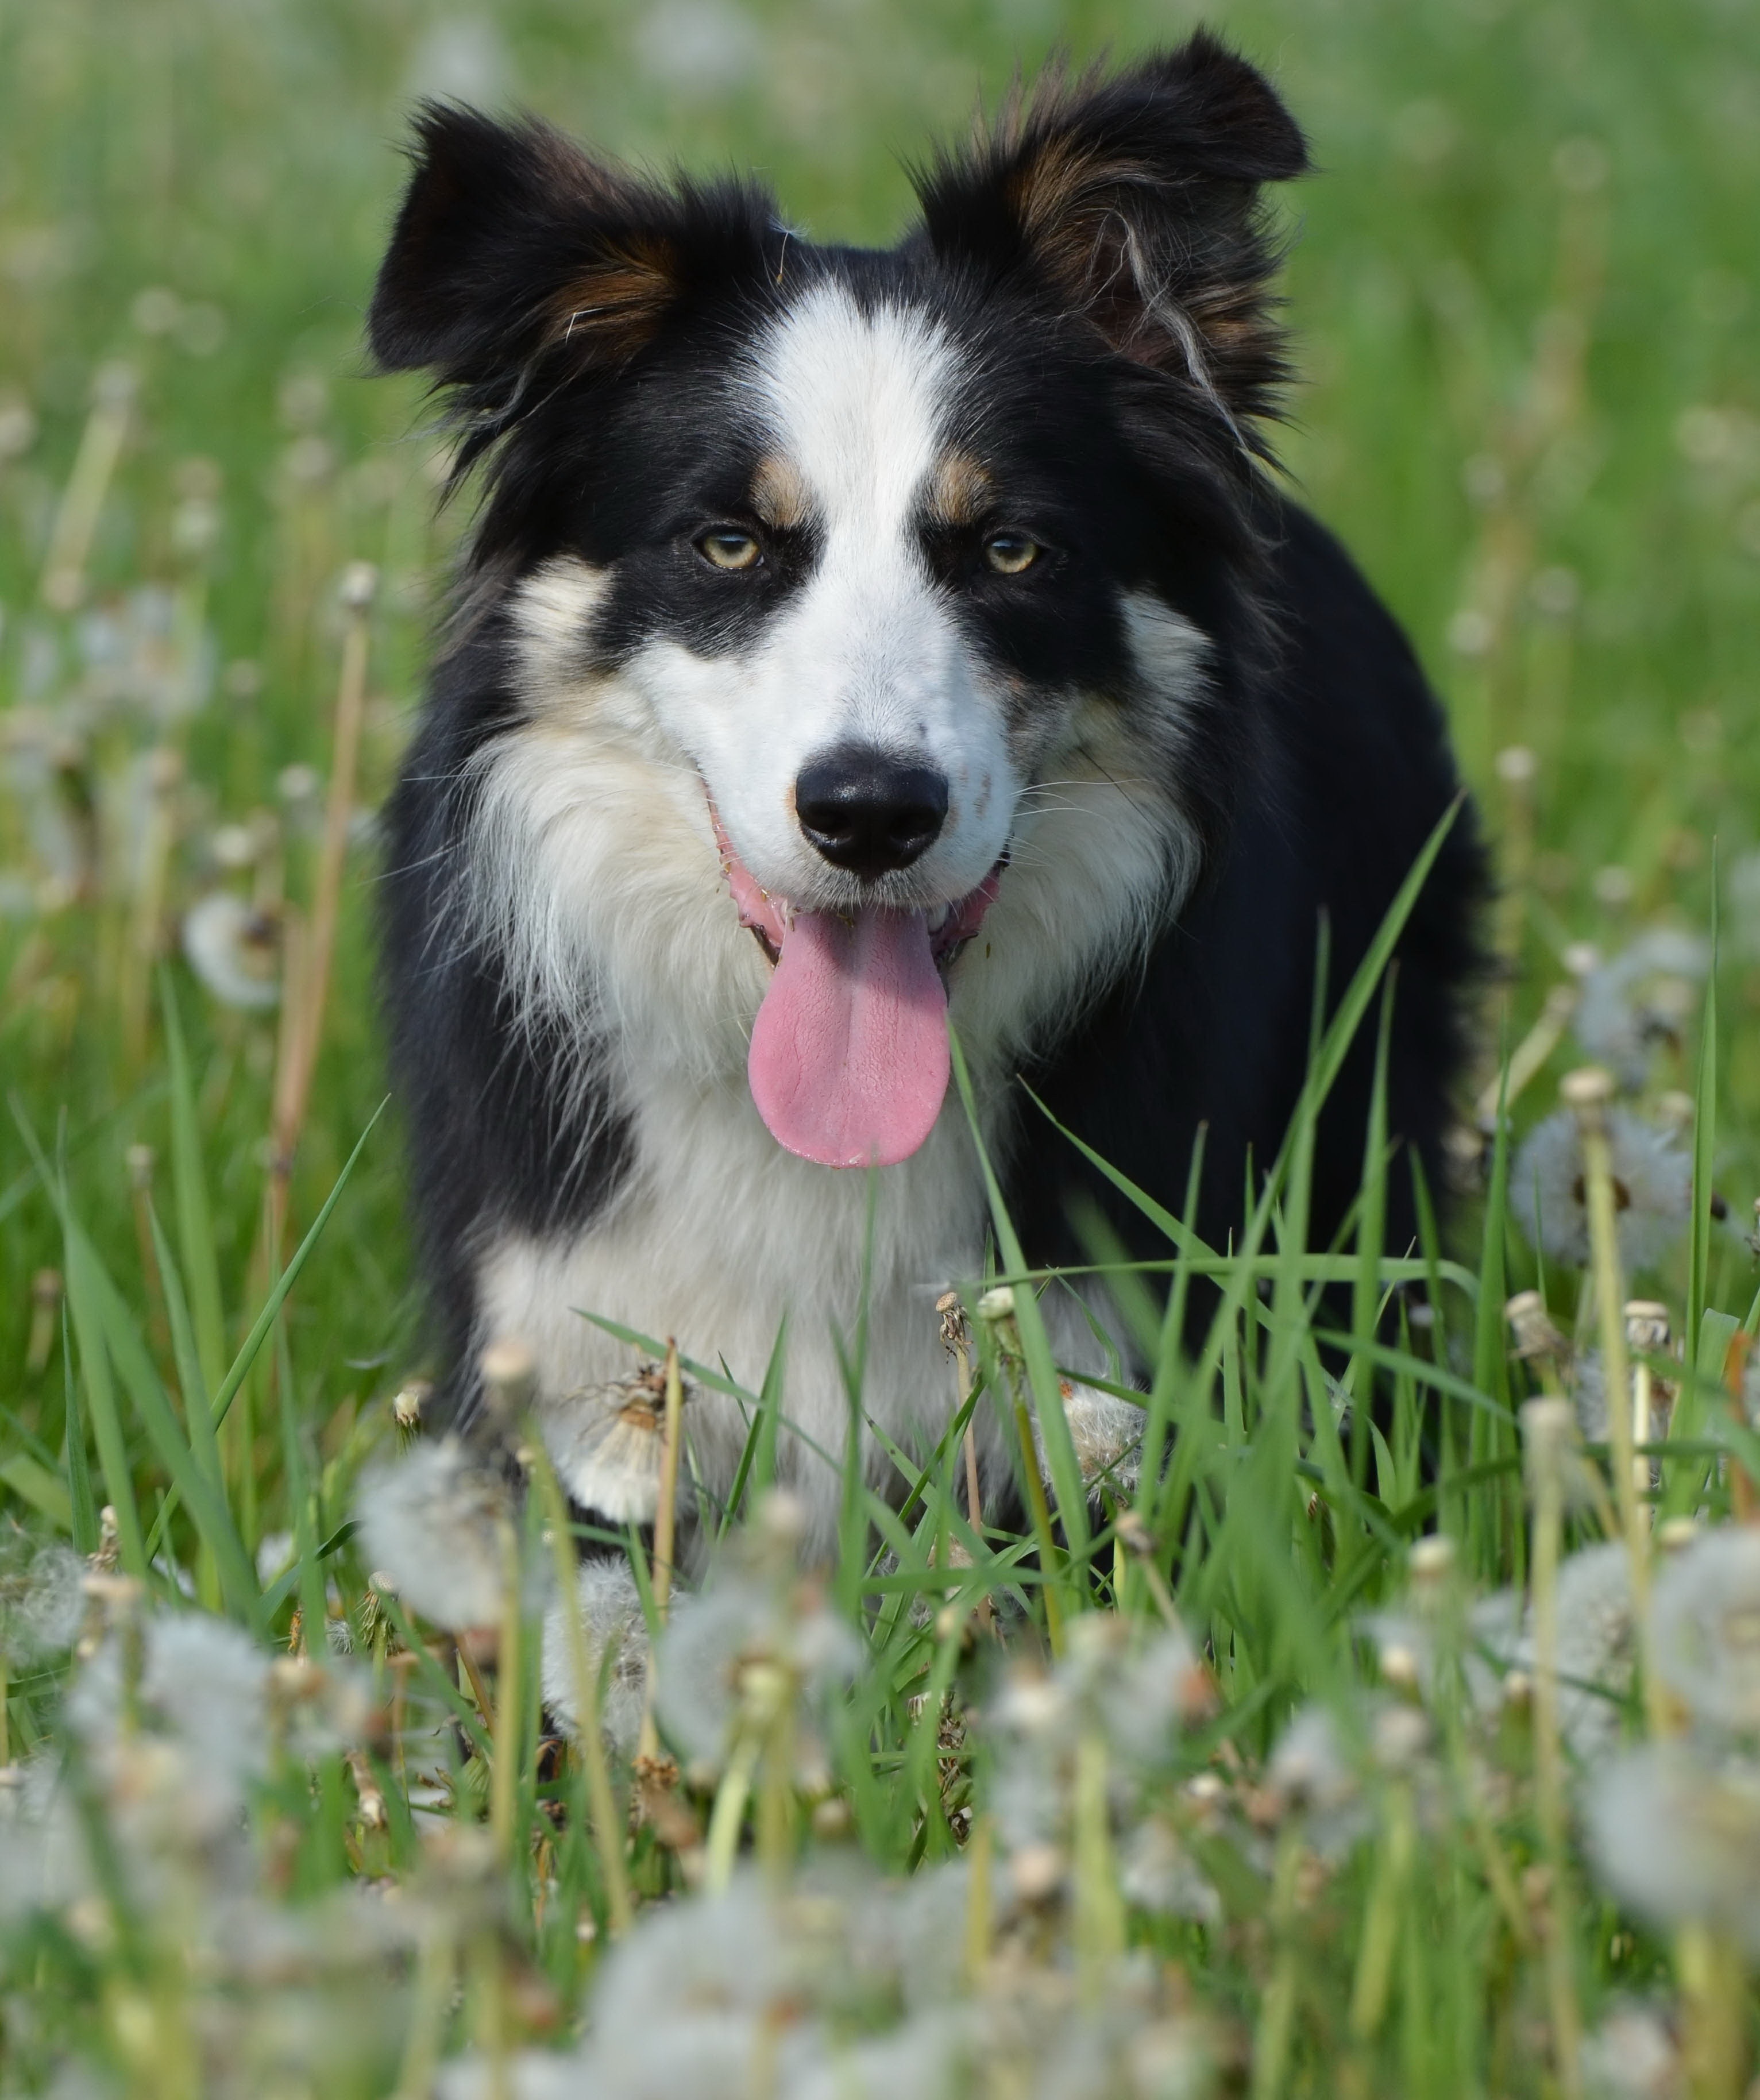
meadow, dog, summer, mammal, border collie, race, vertebrate, dog breed, flower meadow, british sheepdog, australian shepherd, dandelion meadow, shetland sheepdog, dog like mammal, dog breed group, miniature australian shepherd, icelandic sheepdog, scotch collie